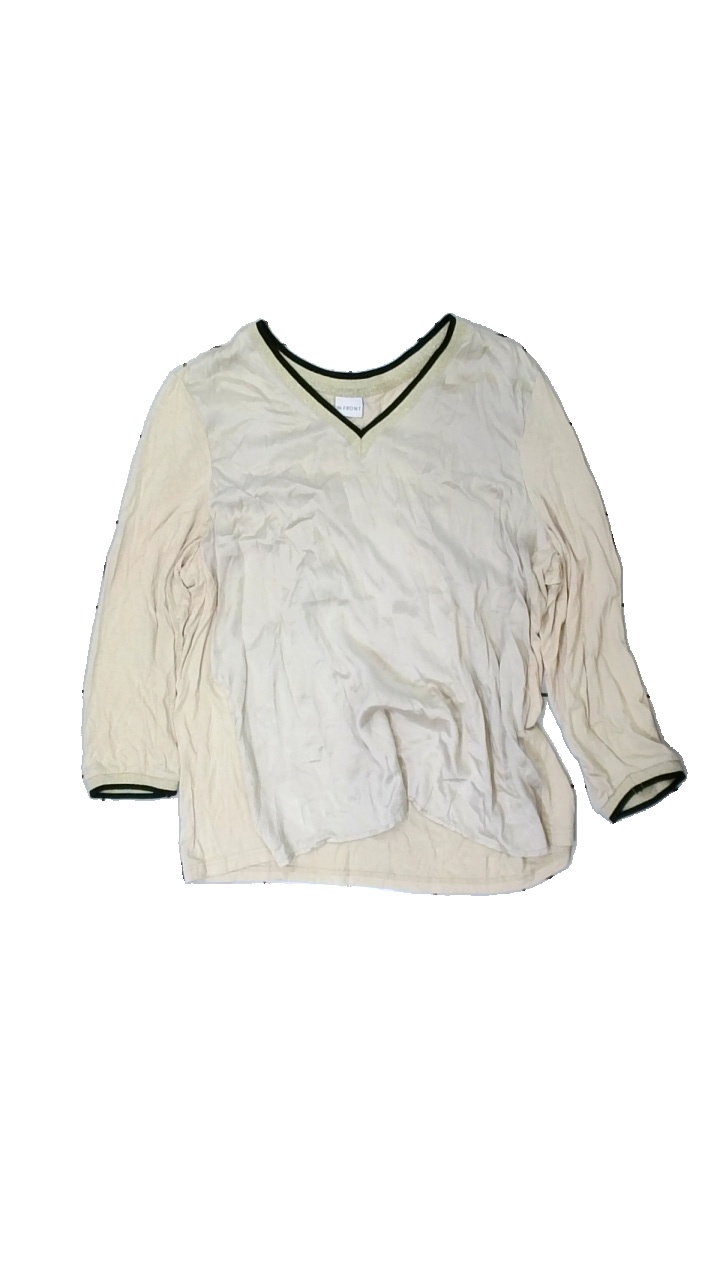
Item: Top (Ladies)
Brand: In Front
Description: beige tröja med svart runt ändar. nopprig i armhålorna
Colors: Beige, Black
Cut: Tight
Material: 100% viscose
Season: All
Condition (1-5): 3
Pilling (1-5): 3
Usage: Export
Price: <50